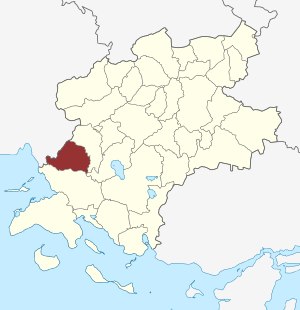
Håstrup Sogn
Sognets placering
Håstrup Sogn er et sogn i Fåborg Provsti. Sognet ligger i Faaborg-Midtfyn Kommune. Indtil kommunalreformen i 2007 lå det i Faaborg Kommune og indtil kommunalreformen i 1970 lå det i Sallinge Herred. I Håstrup Sogn ligger Håstrup Kirke.